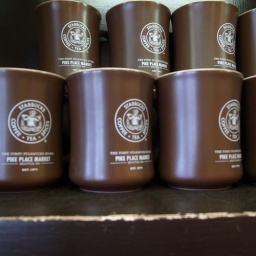
The cup only sold exclusive in the starbucks pike market